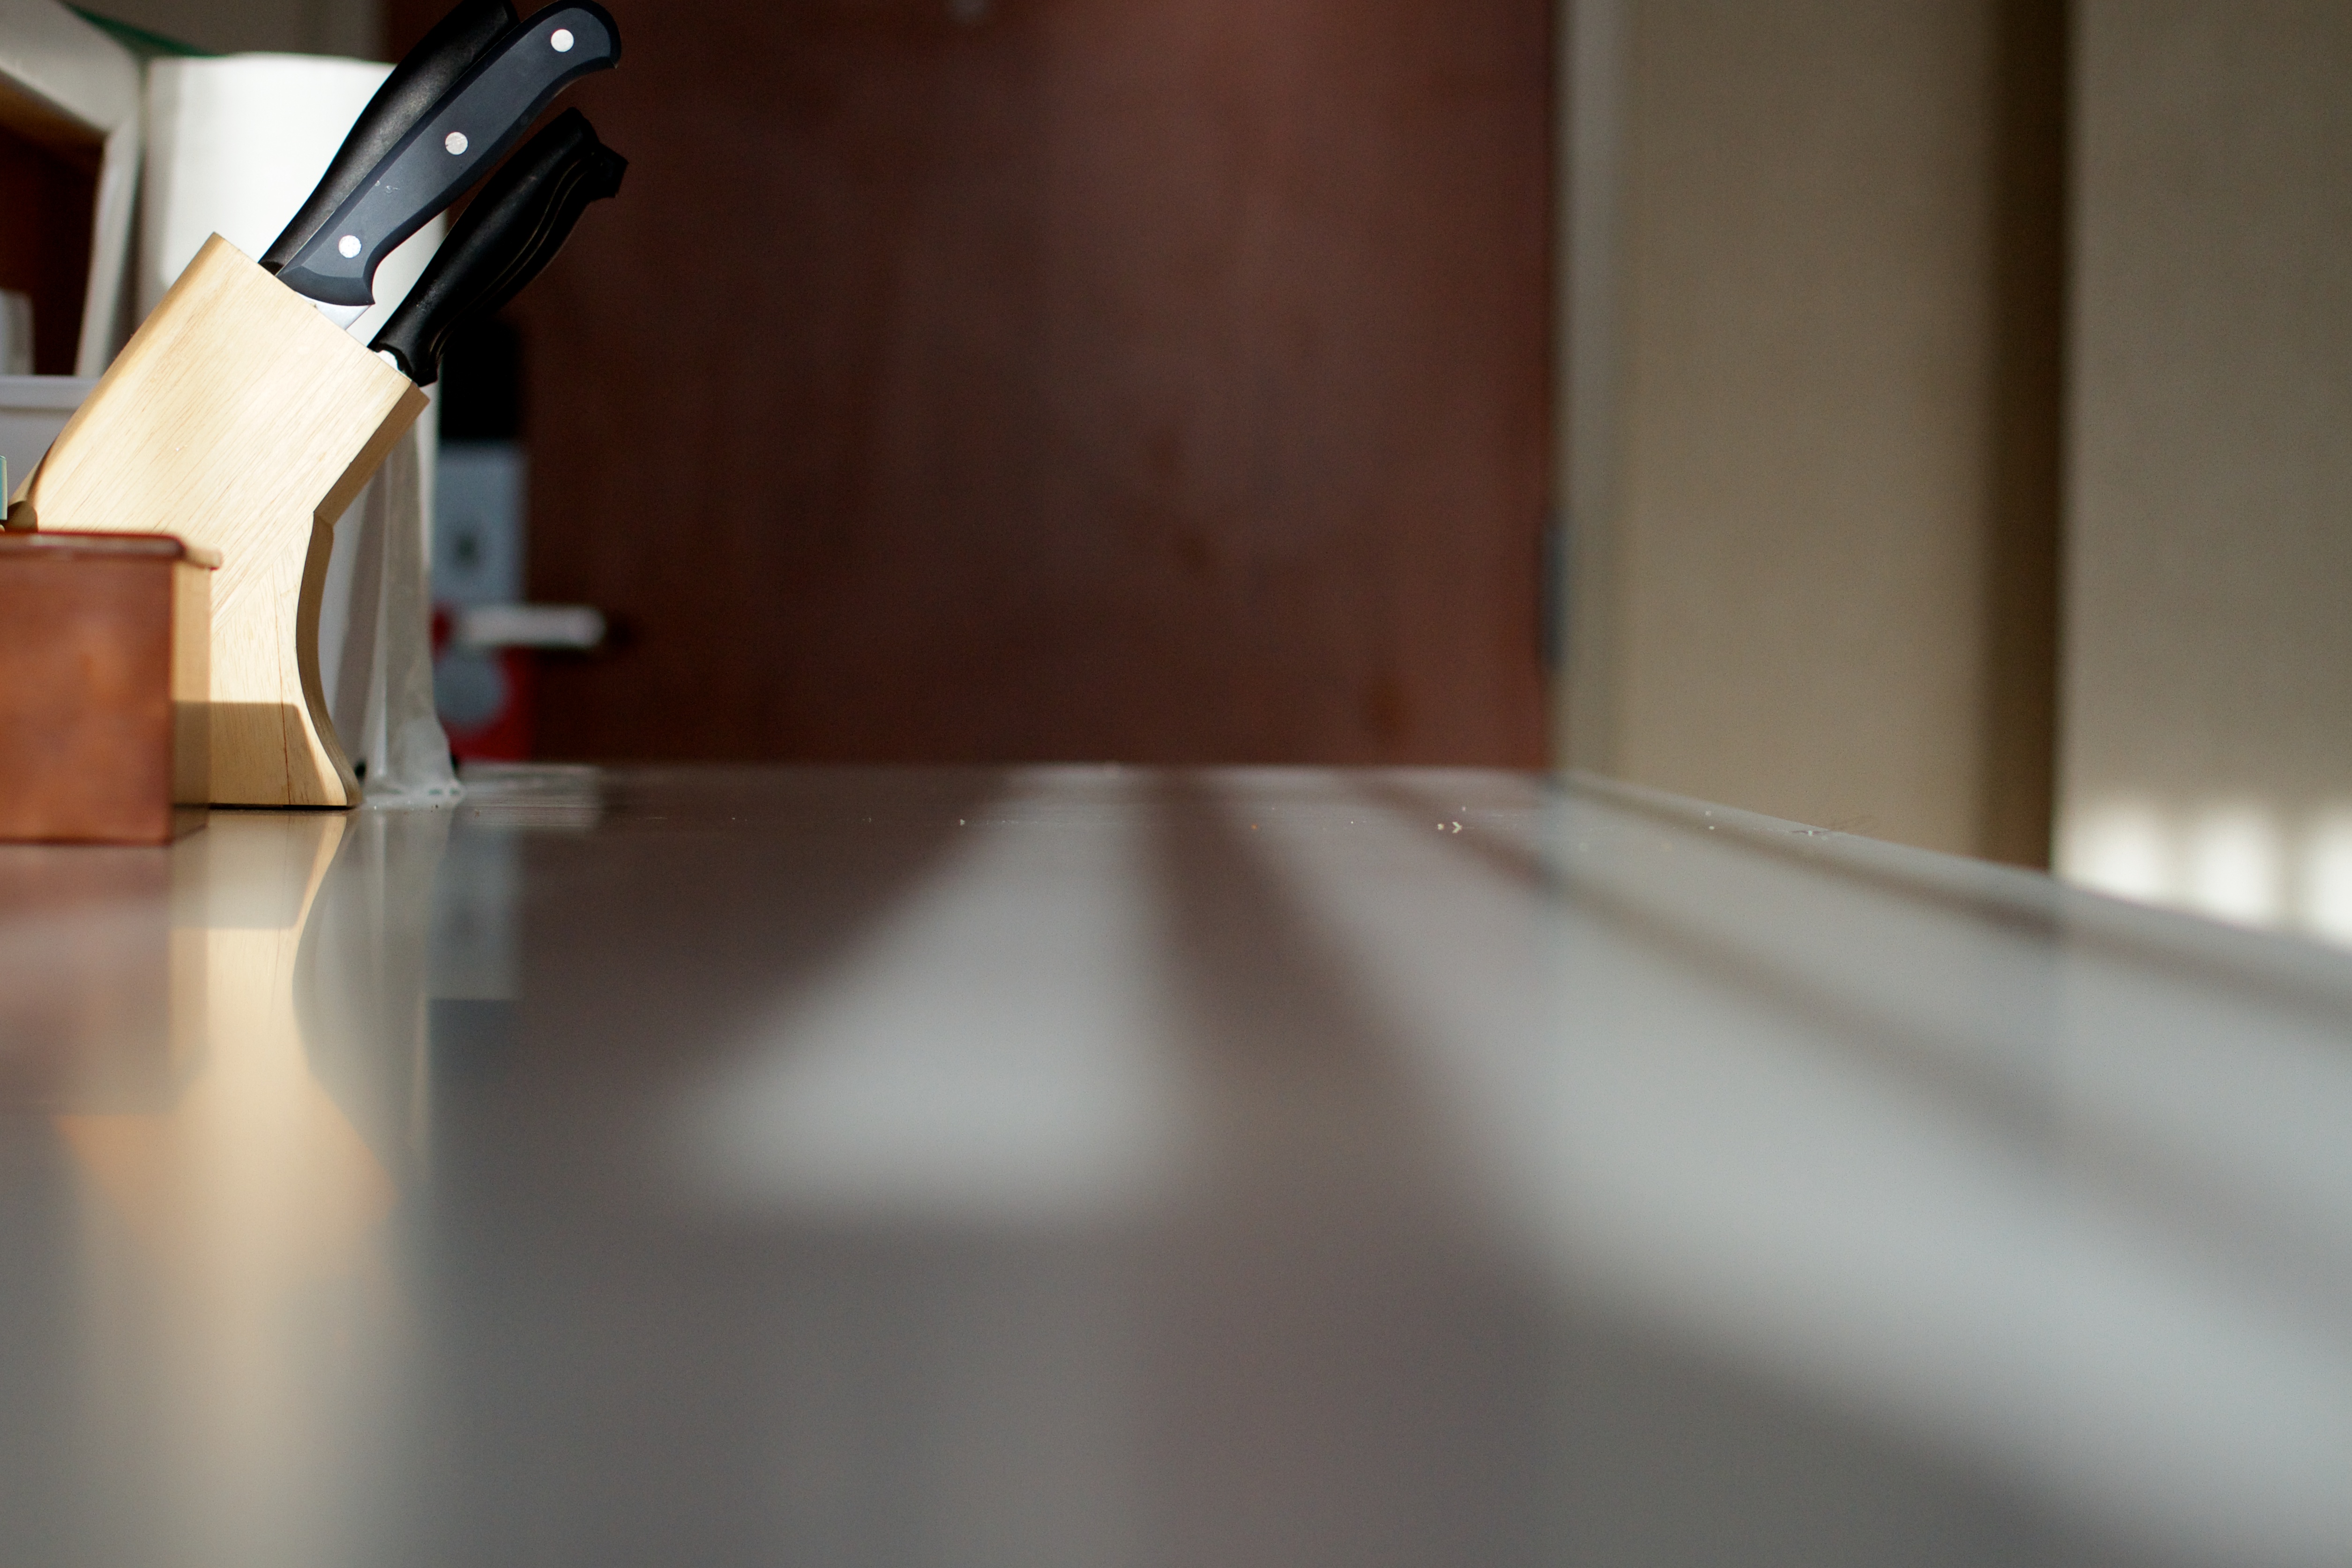
table, light, wood, white, floor, color, shadow, furniture, lighting, interior design, design, counterattack, flooring